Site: brandenburg
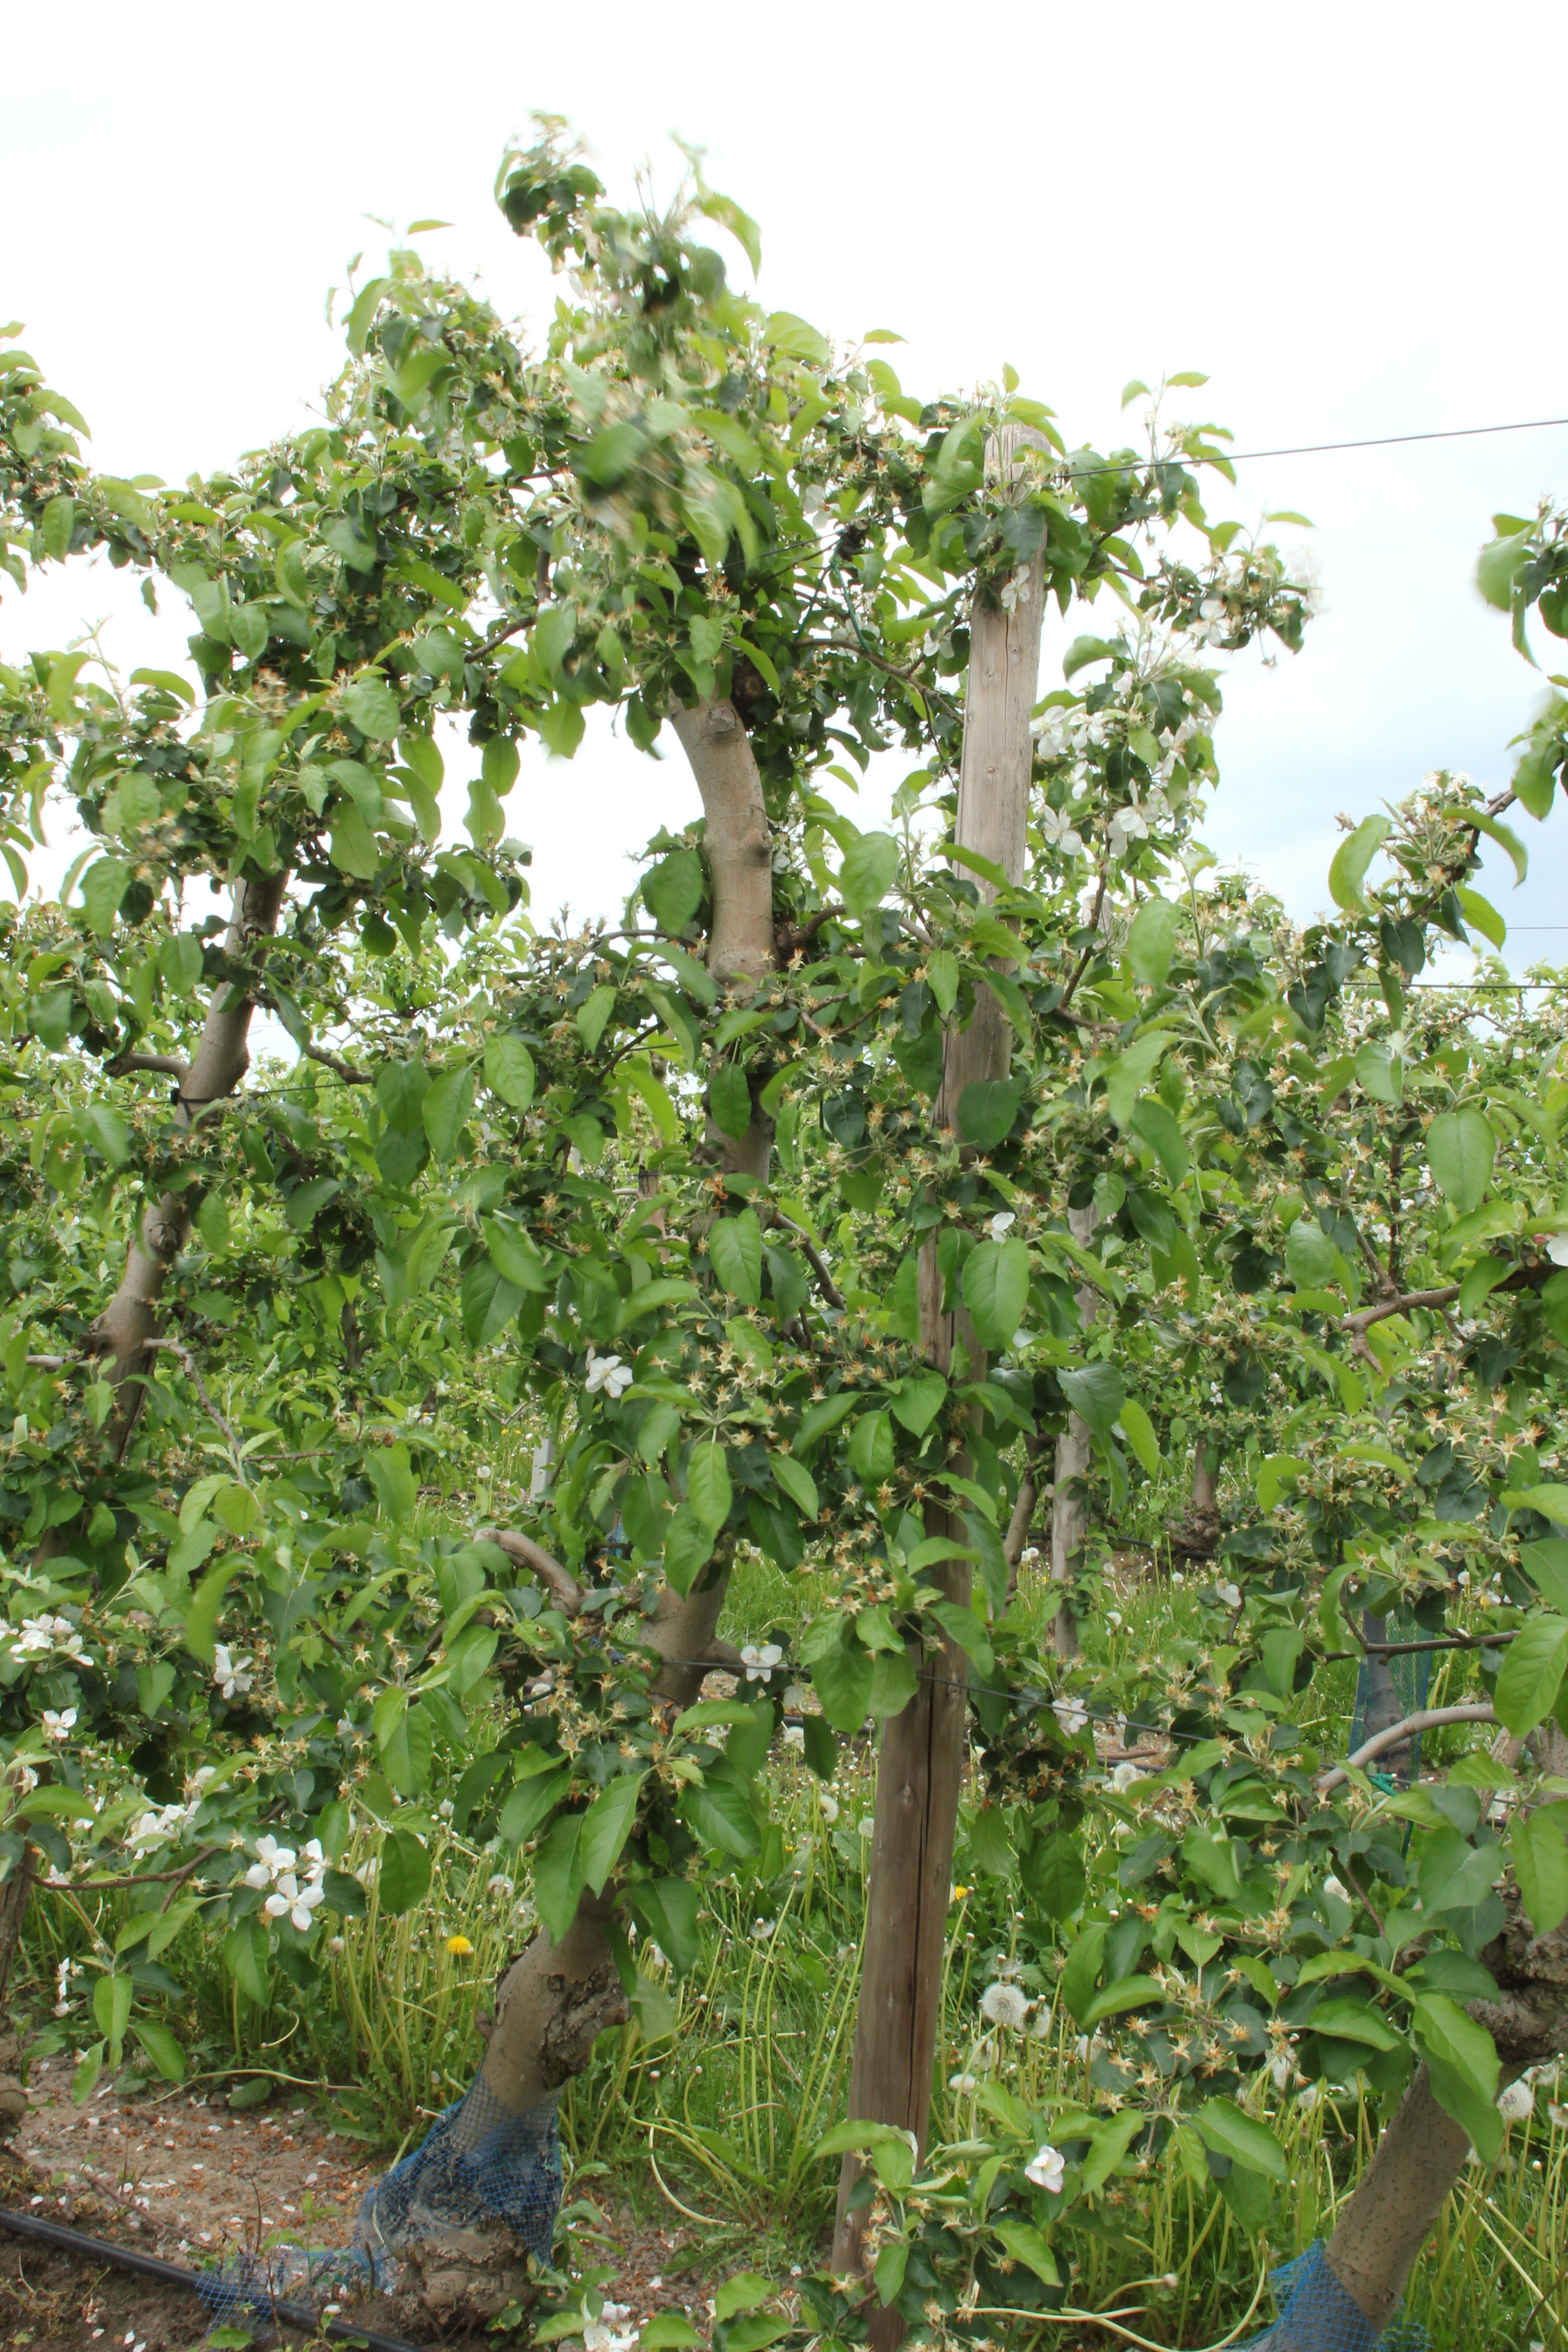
Growth stage (BBCH 67): Flowering